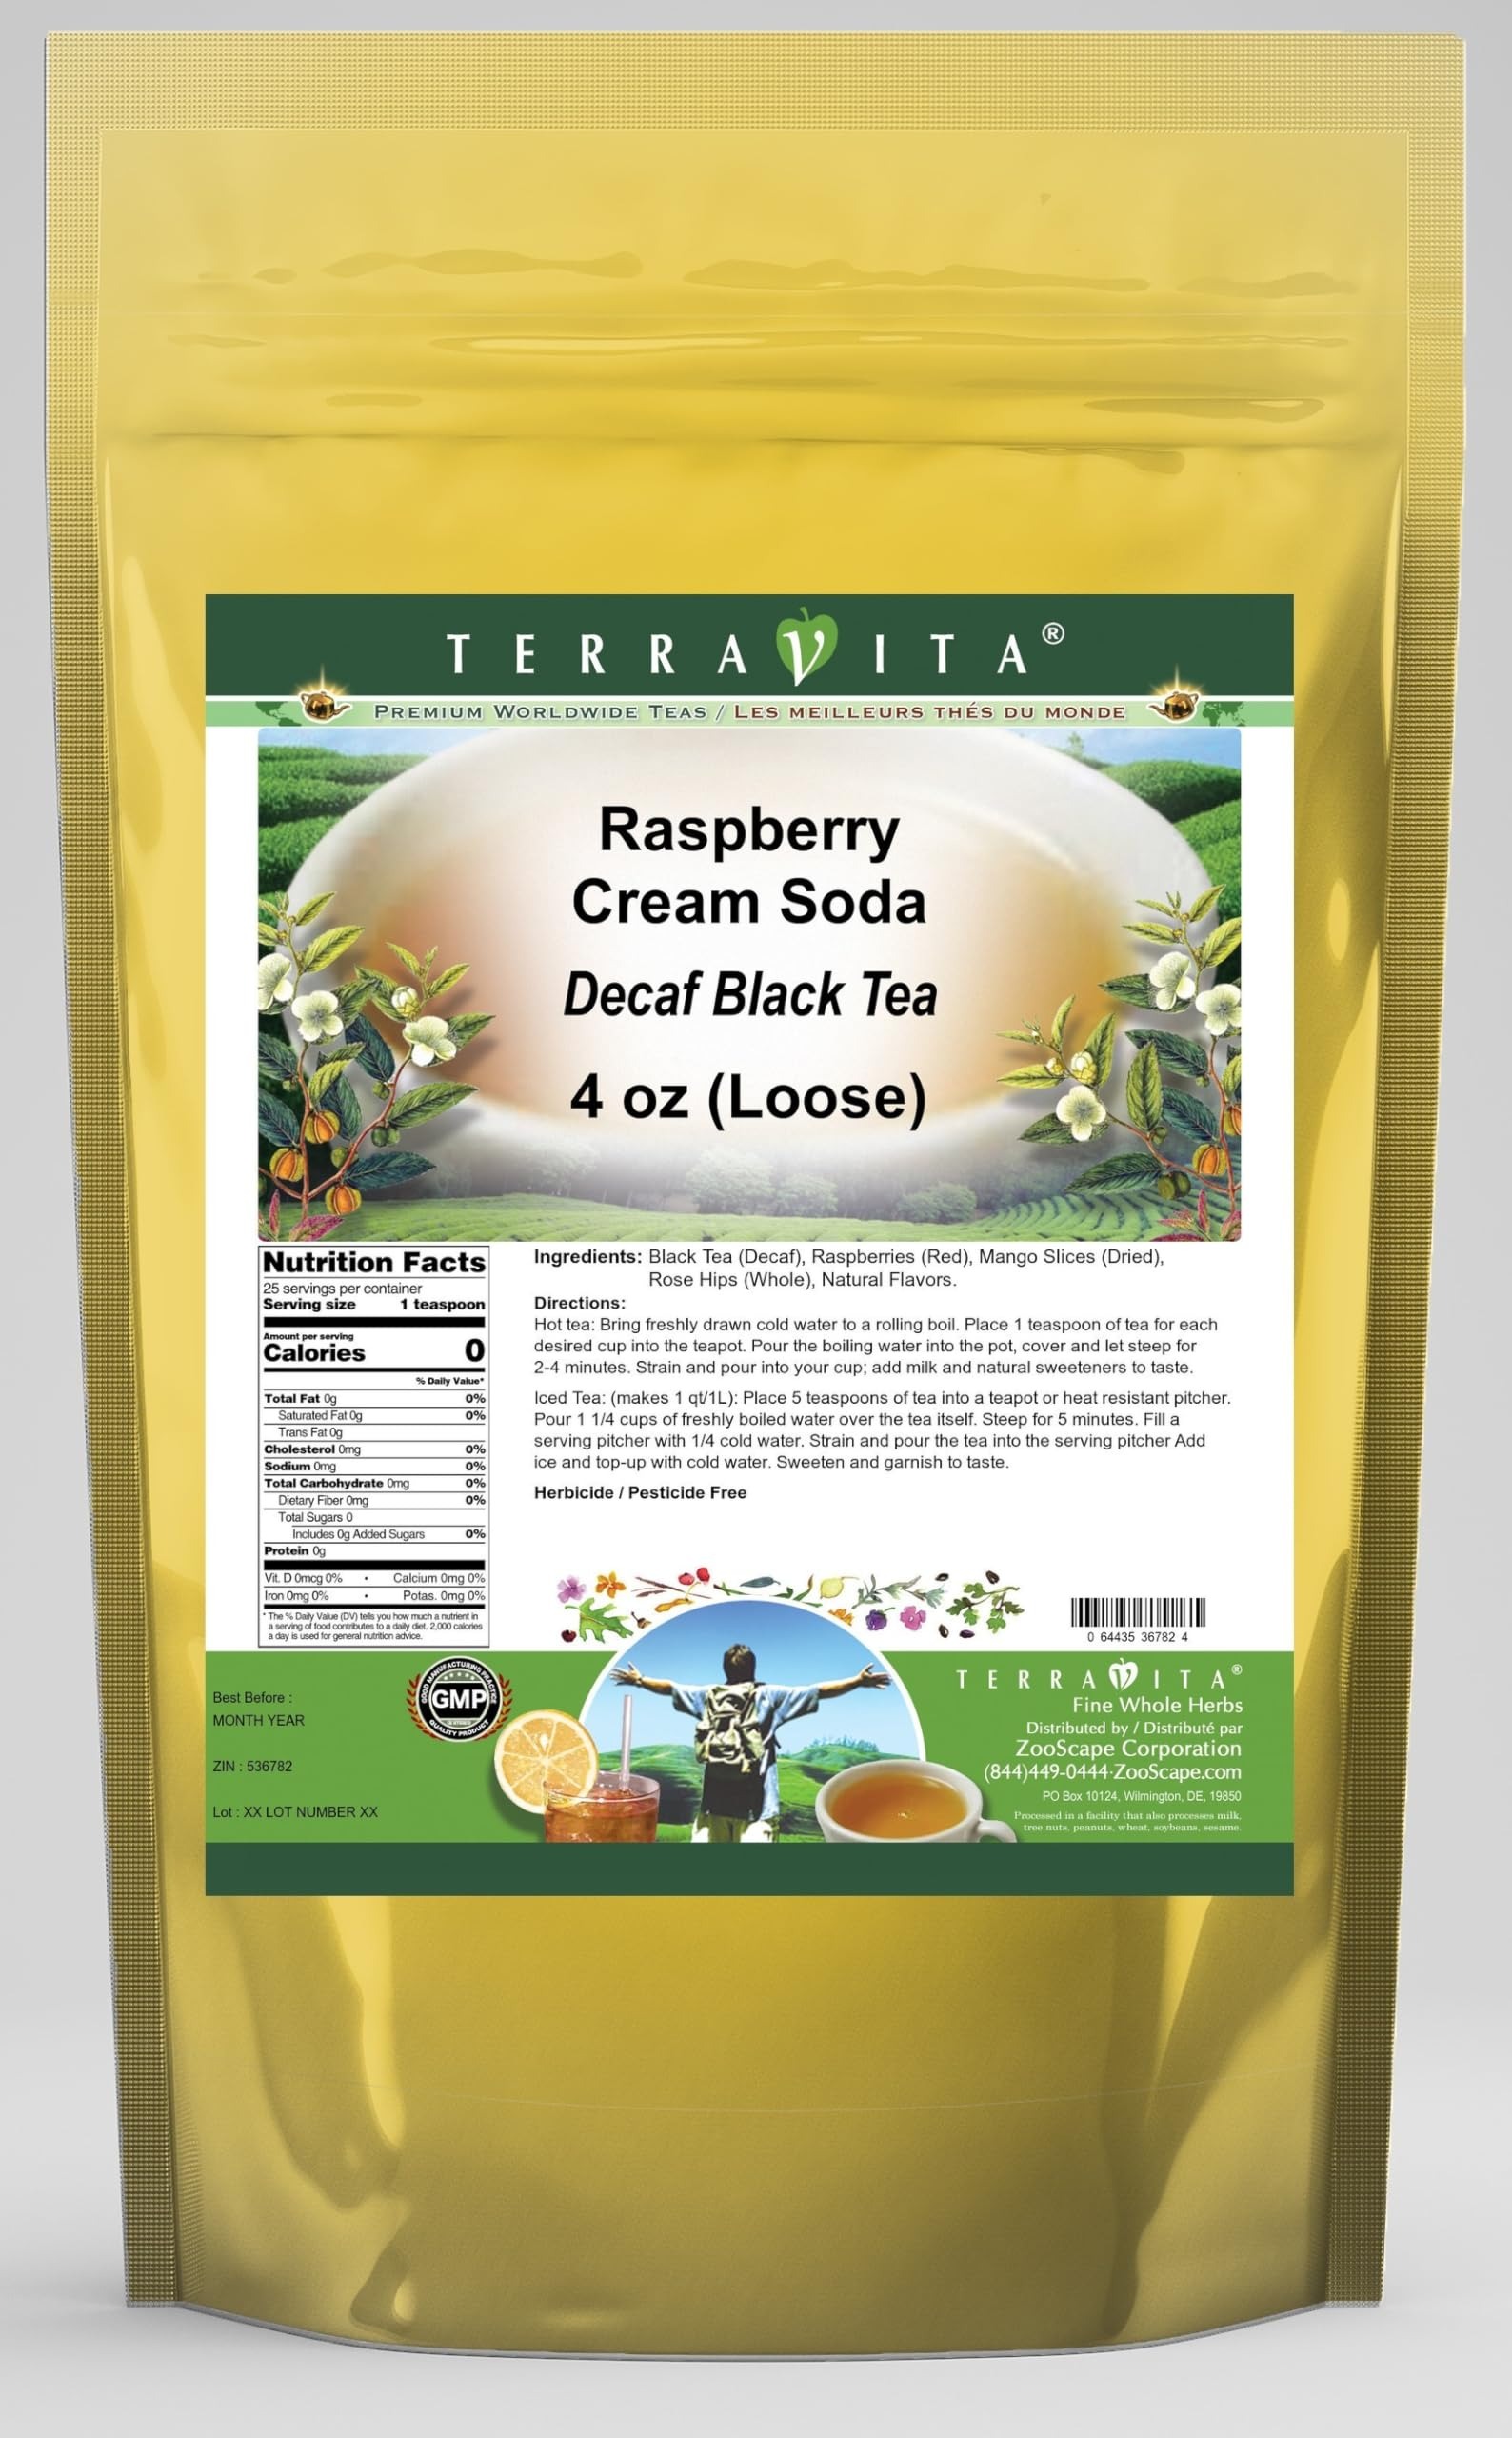
Item Name: Raspberry Cream Soda Decaf Black Tea (Loose) (4 oz, ZIN: 536782)
Bullet Point 1: Our Raspberry Cream Soda Decaf Black Tea is a wonderful flavored decaffeinated Black tea with Raspberries (Red), Mango Slices and Rose Hips. You will enjoy the simple and elegant Raspberry Cream Soda taste! - Ingredients: Decaf Black tea, Raspberries (Red), Mango Slices, Rose Hips and Natural Raspberry Cream Soda Flavor.
Bullet Point 2: No fillers.
Bullet Point 3: Manufacturer: TerraVita
Bullet Point 4: Size: 4 oz
Bullet Point 5: Loose Leaf Black Tea - Packed in a convenient upright pouch!
Product Description: Our Raspberry Cream Soda Decaf Black Tea is a wonderful flavored decaffeinated Black tea with Raspberries (Red), Mango Slices and Rose Hips. You will enjoy the simple and elegant Raspberry Cream Soda taste! - Ingredients: Decaf Black tea, Raspberries (Red), Mango Slices, Rose Hips and Natural Raspberry Cream Soda Flavor. - Hot tea brewing method: Bring freshly drawn cold water to a rolling boil. Place 1 teaspoon of tea for each desired cup into the teapot. Pour the boiling water into the pot, cover and let steep for 2-4 minutes. Strain and pour into your cup; add milk and natural sweeteners to taste. - Iced tea brewing method: (to make 1 liter/quart): Place 5 teaspoons of tea into a teapot or heat resistant pitcher. Pour 1 1/4 cups of freshly boiled water over the tea itself. Steep for 5 minutes. Fill a serving pitcher with 1/4 cold water. Strain and pour the tea into the serving pitcher Add ice and top-up with cold water. Sweeten and garnish to taste. - TerraVita is an exclusive line of premium-quality, natural source products that use only the finest, purest and most potent ingredients found around the world. TerraVita is hallmarked by the highest possible standards of purity, potency, stability and freshness. All of our products are prepared with the highest elements of quality control, from raw materials through the entire manufacturing process, up to and including the moment that the bottles or bags are sealed for freshness and shipped out to you. Our highest possible standards are certified by independent laboratories and backed by our personal guarantee. - TerraVita exists to meet and ensure your family's health and wellness without the harmful effects of chemicals and health products. We strive to make all of our products affordable and reliable and are constant
Value: 4.0
Unit: Ounce

Price: 27.4